History of Louisiana

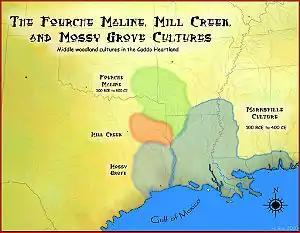
Map of the Fourche Maline and Marksville cultures

The Poverty Point culture was followed by the Tchefuncte and Lake Cormorant cultures of the Tchula period, local manifestations of Early Woodland period. These descendant cultures differed from Poverty Point culture in trading over shorter distances, creating less massive public projects, completely adopting ceramics for storage and cooking. The Tchefuncte culture were the first people in Louisiana to make large amounts of pottery. Ceramics from the Tchefuncte culture have been found in sites from eastern Texas to eastern Florida, and from coastal Louisiana to southern Arkansas. These cultures lasted until 200 AD.